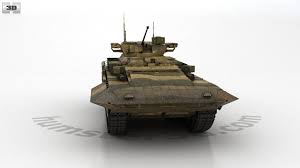
Label: BMP-T15